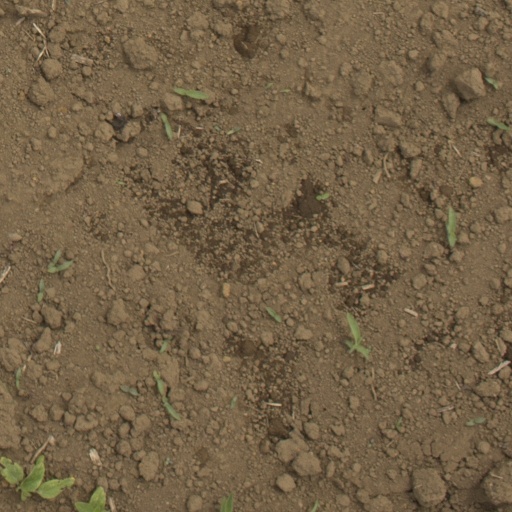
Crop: Jerusalem artichoke